Viktor Oskar Tilgner

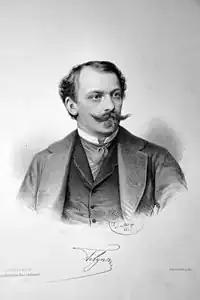
Viktor Tilgner, Lithograph by Adolf Dauthage (1881)

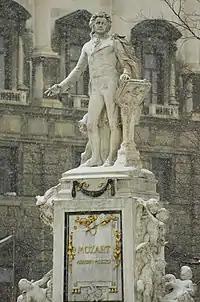
Mozart Monument

Viktor Oskar Tilgner (25 October 1844 in Pressburg – 16 April 1896 in Vienna) was an Austrian sculptor and medailleur.